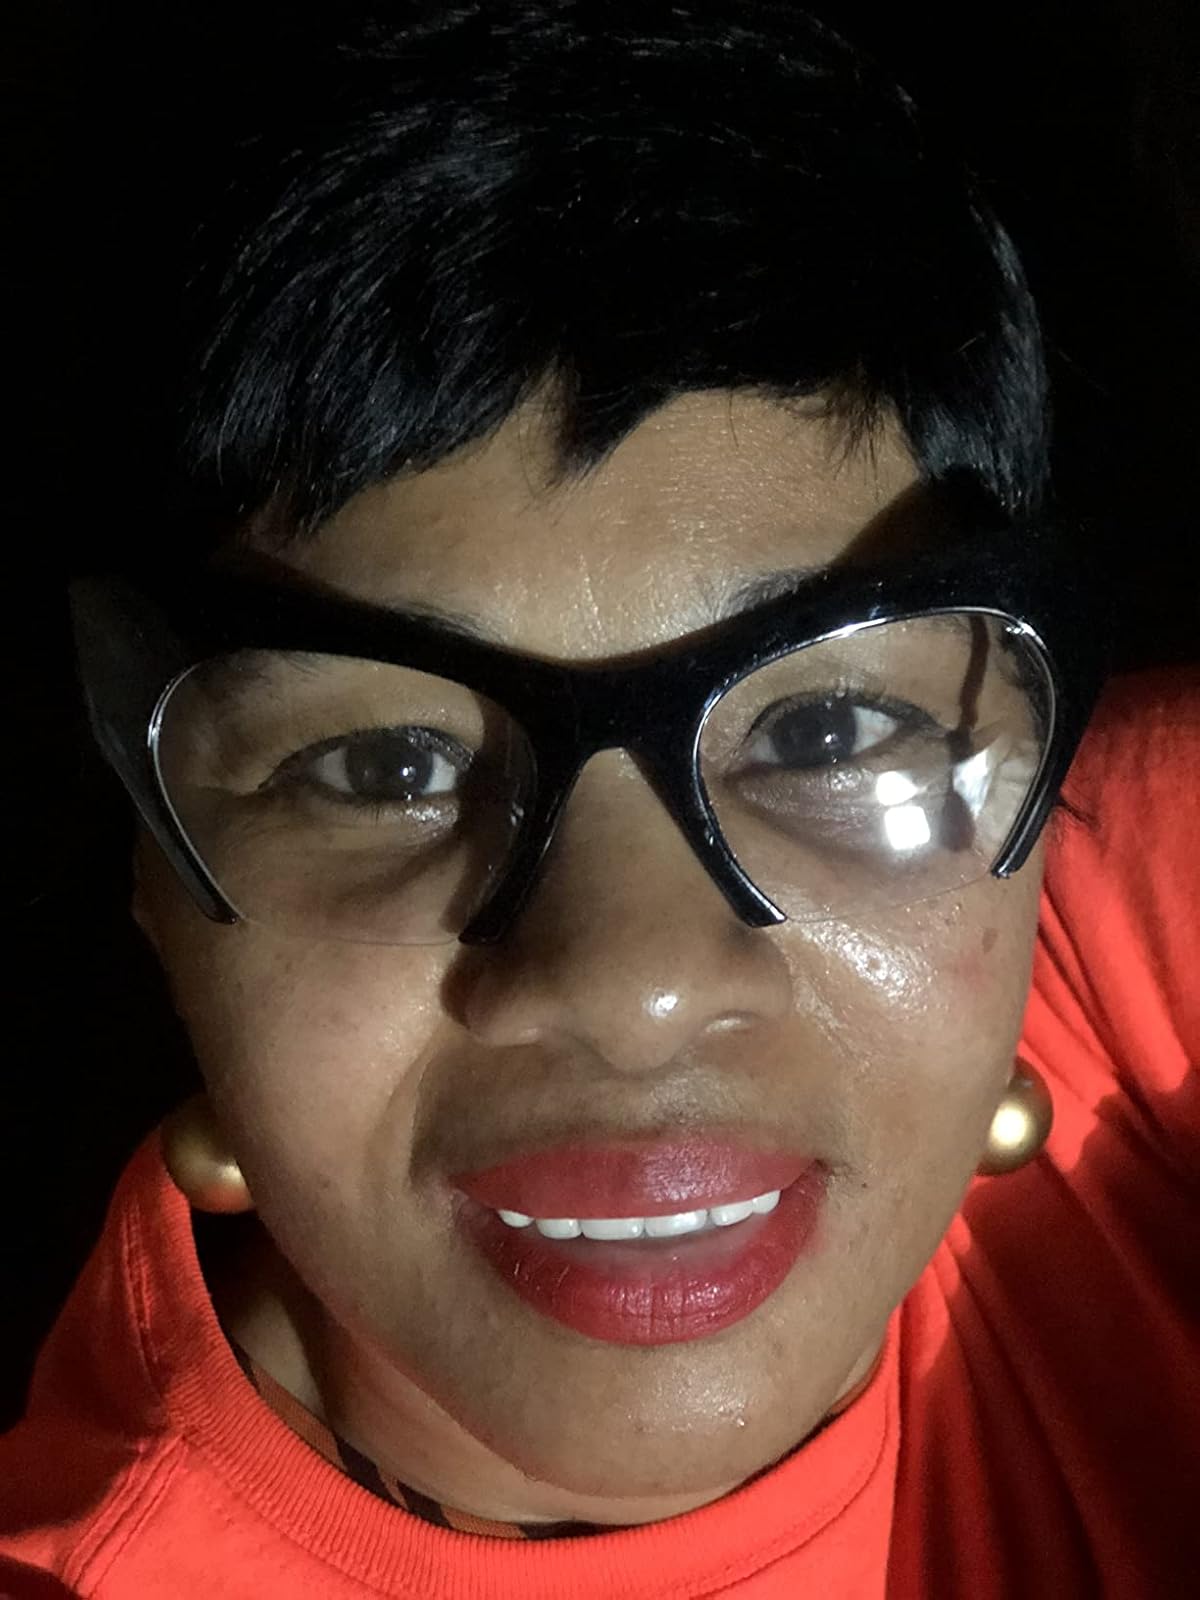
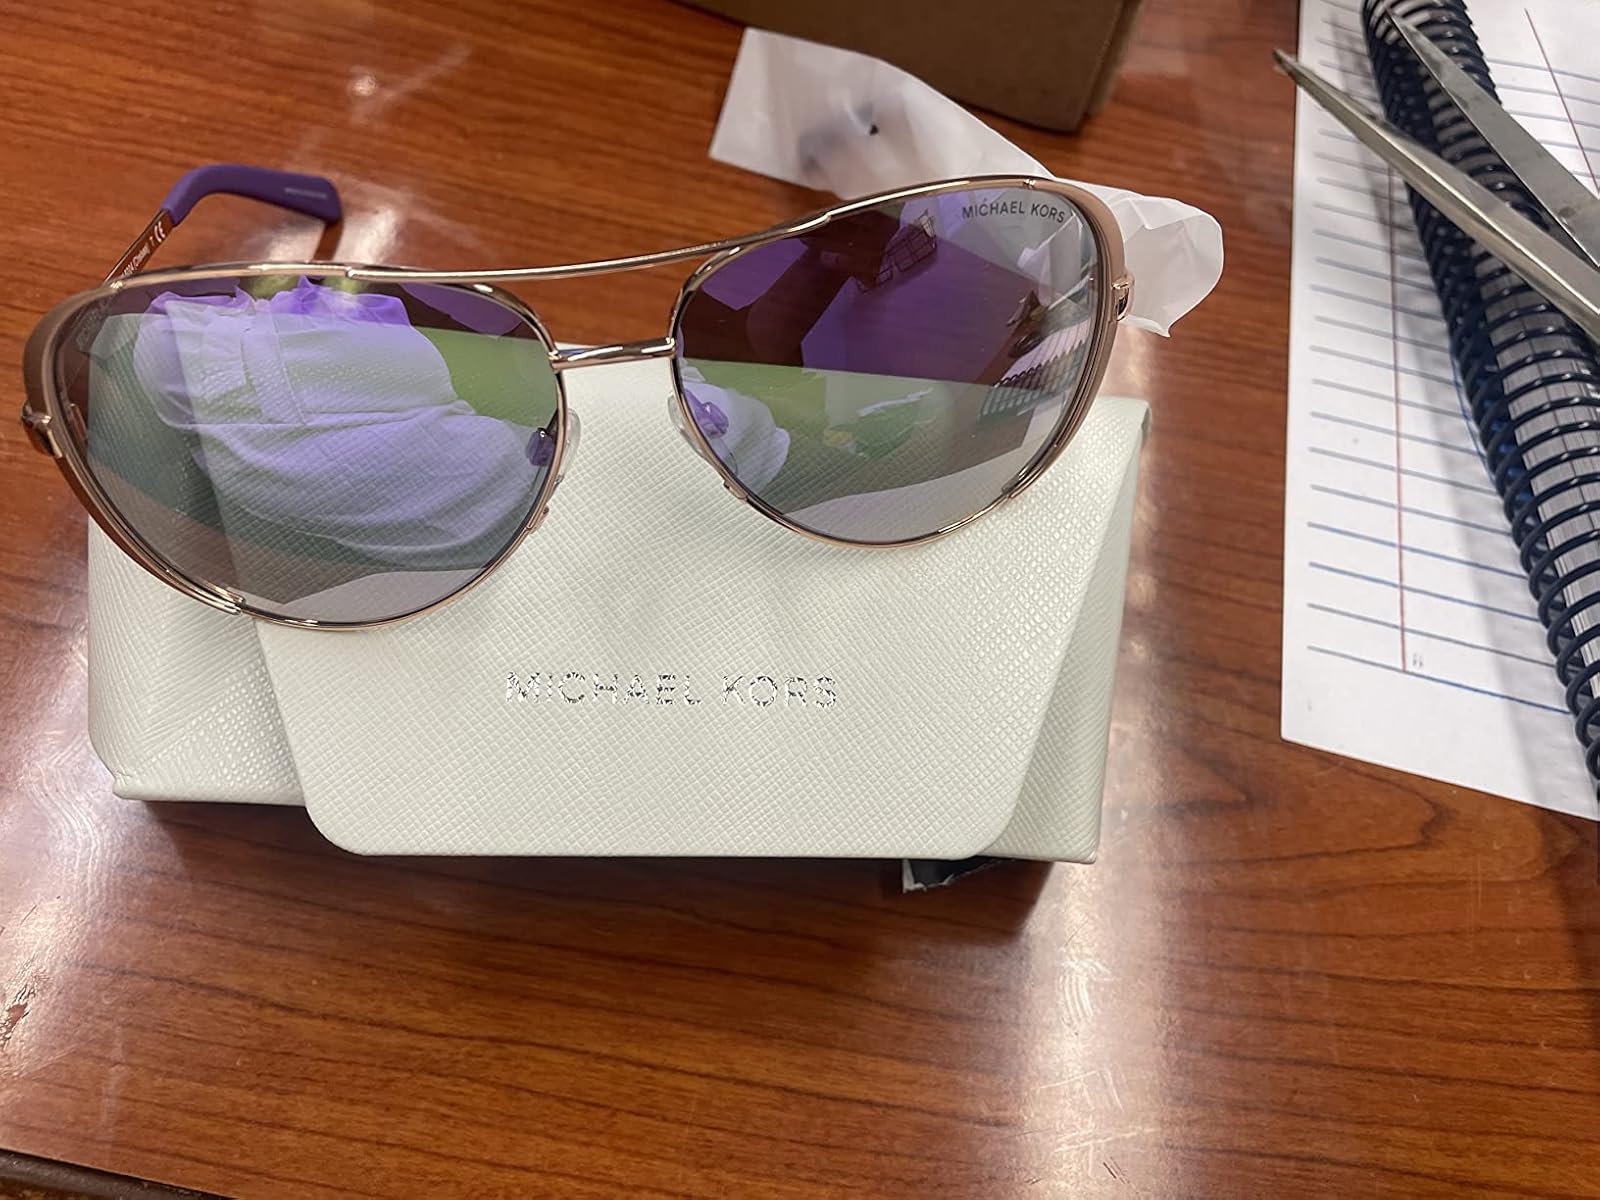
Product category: accessories_sunglasses
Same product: no